Canadian Prairies

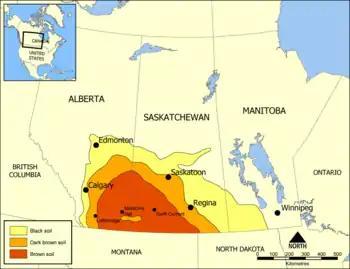
Palliser's Triangle, delineating prairie soil types in the Prairie provinces

The southwestern Canadian prairies, supporting brown and black soil types, are semi-arid and highly prone to frequent and severe droughts.